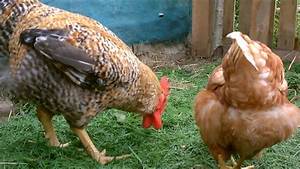
Label: gallina